Marianne Loir

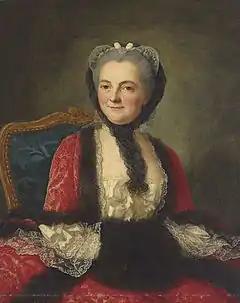
Portrait of a woman in a red dress with a black muff

Marianne Loir was born in Paris, 10 December 1705, daughter of the goldsmith Alexis II Loir and granddaughter of Nicolas Loir. Her brother, Alexis III Loir (1712–1785), was a renowned sculptor.